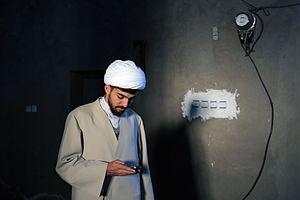
Le clergé est le terme qui désigne les différentes institutions d'une religion. Italiano: Il clero è quella parte di fedeli che, nell'ambito di una religione, ha un ruolo distinto e spesso direttivo o anche semplicemente retribuito. Bahasa Indonesia: Rohaniwan atau Rohaniman atau salah dieja di Indonesia sebagai Rohaniawan adalah istilah umum yang terus-menerus dipakai dan dipergunakan untuk menggambarkan kedudukan kepemimpinan resmi dalam suatu agama tertentu terutama bagi agama Protestan dan gereja Katolik Roma. Svenska: Prästerskapet (klerkeri[1]) utgörs av en religions eller ett samfunds präster. Türkçe: Ruhban sınıfı, başta Hristiyanlık olmak üzere belirli bir din bünyesinde din adamlığını meslek olarak icra eden tüm kişiler. Srpskohrvatski / српскохрватски: Kler ili klir je jedan od naziva za sveštenstvo. Član klera naziva se klerik. Русский: Духове́нство — собирательный термин для обозначения общественного сословия, лиц или социальной группы, состоящей из профессиональных служителей культа той или иной религии. Română: Clerul este un termen generic ce desemnează ierarhia formală dintr-o anumită religie. Português: Clero (do grego κληρος, transl. klêros) , designa o conjunto de sacerdotes (ou clérigos ou ainda ministros sagrados) responsáveis por um culto religioso. Polski: Duchowieństwo, in. kler (łac. clerus, z gr. kléros) – ogół duchownych danego Kościoła lub wspólnoty religijnej. 日本語: 聖職者（せいしょくしゃ、希: κλῆρος、羅: clerus、英: clergy, cleric）とは、宗教上の聖職に就いている人 。 Norsk bokmål: Presteskap, geistlighet, kleresi, Clericus eller Clerus er en betegnelse på det formelle lederskapet innenfor en religion, spesielt innen kristendommen.